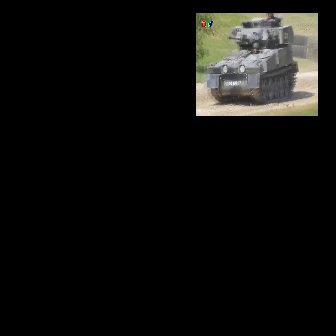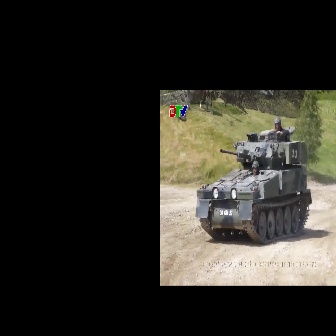
  Please identify the target specified by the bounding box [206,13,297,104] in the first image and locate it in the second image. Return the coordinates in [x_min,y_min,x_max,y_max] format.
Answer: [194,126,312,244]